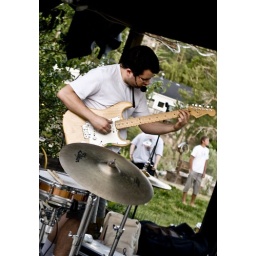
Jagged, angular, seemingly directionless, jazzy rock dictated by one man, his guitar and his drums. Ladies and gentlemen: Daniel Francis Doyle.